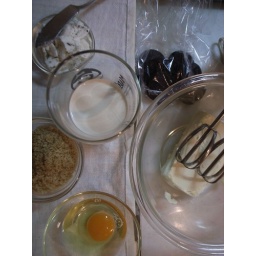
Beat cream cheese in large bowl with electric mixer until smooth.(if the cheese is cold,warm it by microwave for 30seconds)